Pierre-Charles Marcel

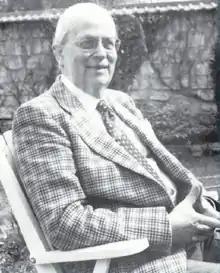
Pastor Pierre-Charles Marcel

His ultimate aim was to translate the Dutchman’s magnum opus – – into French for the benefit of French-speaking Christians.